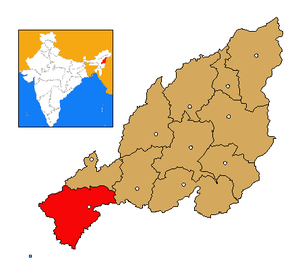
Le district de Peren est un district de l'état du Nagaland, en Inde.